Our Lady of Porta Vaga

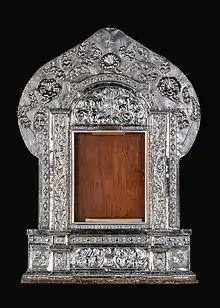
Silver Frame of Our Lady of Solitude of Porta Vaga

The Marian image is celebrated every second and third Sunday of November in Cavite. An annual Lenten rites and the All Saints-All Souls Day observances where she is alluded to in Tagalog as ""Ináng Mágkakandila"" (Mother Candlemaker).